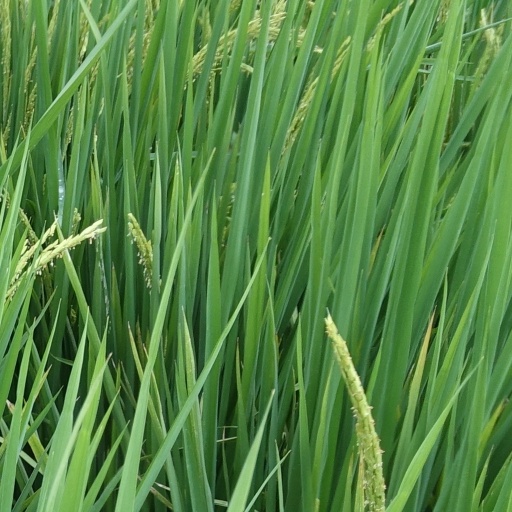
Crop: rice